Footscray, Victoria

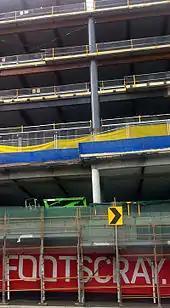
Hoarding sign on a building

The landscape of Footscray station was upgraded significantly as a result of the Regional Rail Link from 2012 to 2014. Works included: